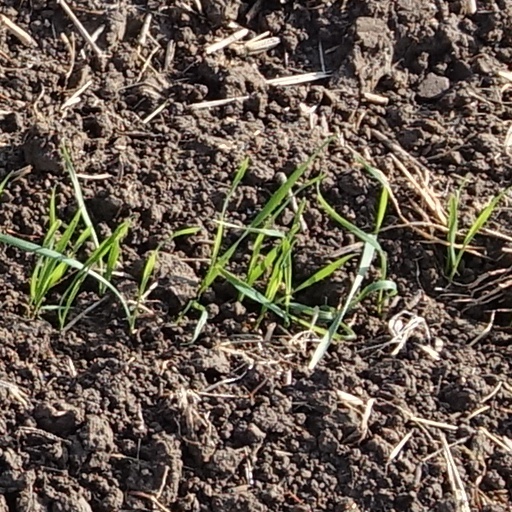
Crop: wheat